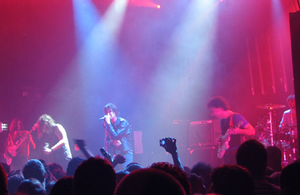
Is This It / Promovering og udgivelse
Koncert med The Strokes
"Is This It er det amerikanske indie rock-band The Strokes' første studiealbum. Albummet blev indspillet i studiet Transporterraum i New York City sammen med produceren Gordon Raphael og udgivet den 30. juli 2001 i Australien under RCA Records som det primære pladeselskab. Straks efter udgivelsen, blev albummet det næstbedst sælgende i Storbritannien og opnåede dermed en andenplads på UK Albums Chart. På den amerikanske Billboard 200 opnåede det en plads som nummer 33. Albummet solgte så godt, at det blev tildelt platin på flere markeder. Numrene ""Hard to Explain"", ""Last Nite"" og ""Someday"" blev udgivet som singler.